Elisabeth Karg-Gasterstädt

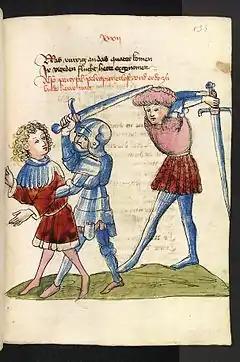
Illuminated manuscript page from "Parzival" (early 13th century)"."

In 1918, Karg-Gasterstädt was employed as a librarian at the German Institute of the University of Leipzig and received her Ph.D. there in 1920 with a dissertation titled, "On the History of the Origins of Parzival", which proposes "four different sound types" in the ancient Middle High German text written by knight-poet Wolfram von Eschenbach. She started work on her habilitation thesis for a postdoctoral degree but she abandoned that effort for reasons of time and health.